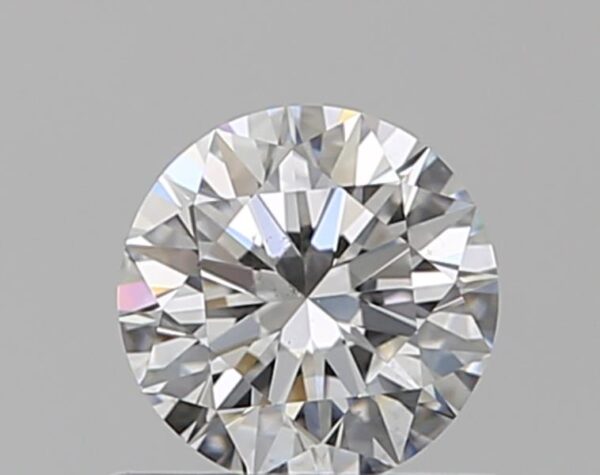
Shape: round
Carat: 0.51
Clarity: VS2
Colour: F
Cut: EX
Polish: EX
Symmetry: EX
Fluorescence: N
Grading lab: GIA
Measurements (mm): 5.08 x 5.11 x 3.17